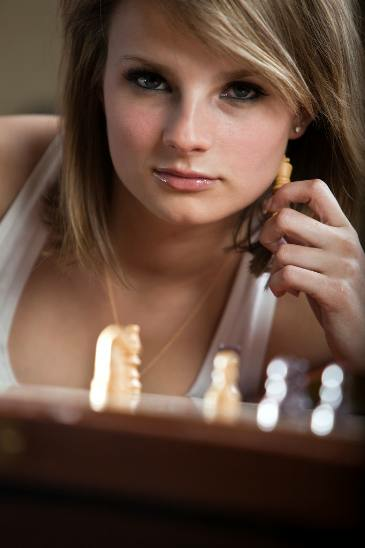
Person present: Yes